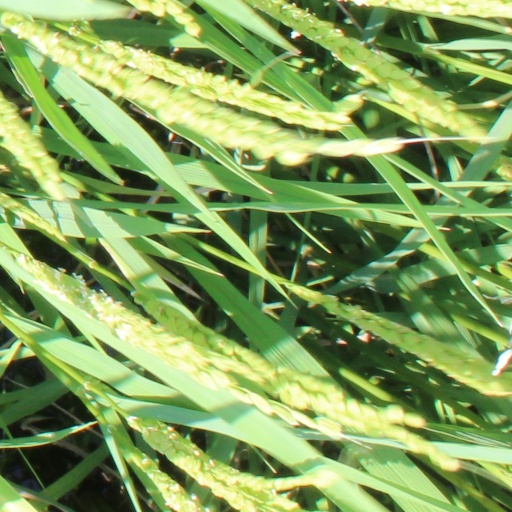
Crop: rice